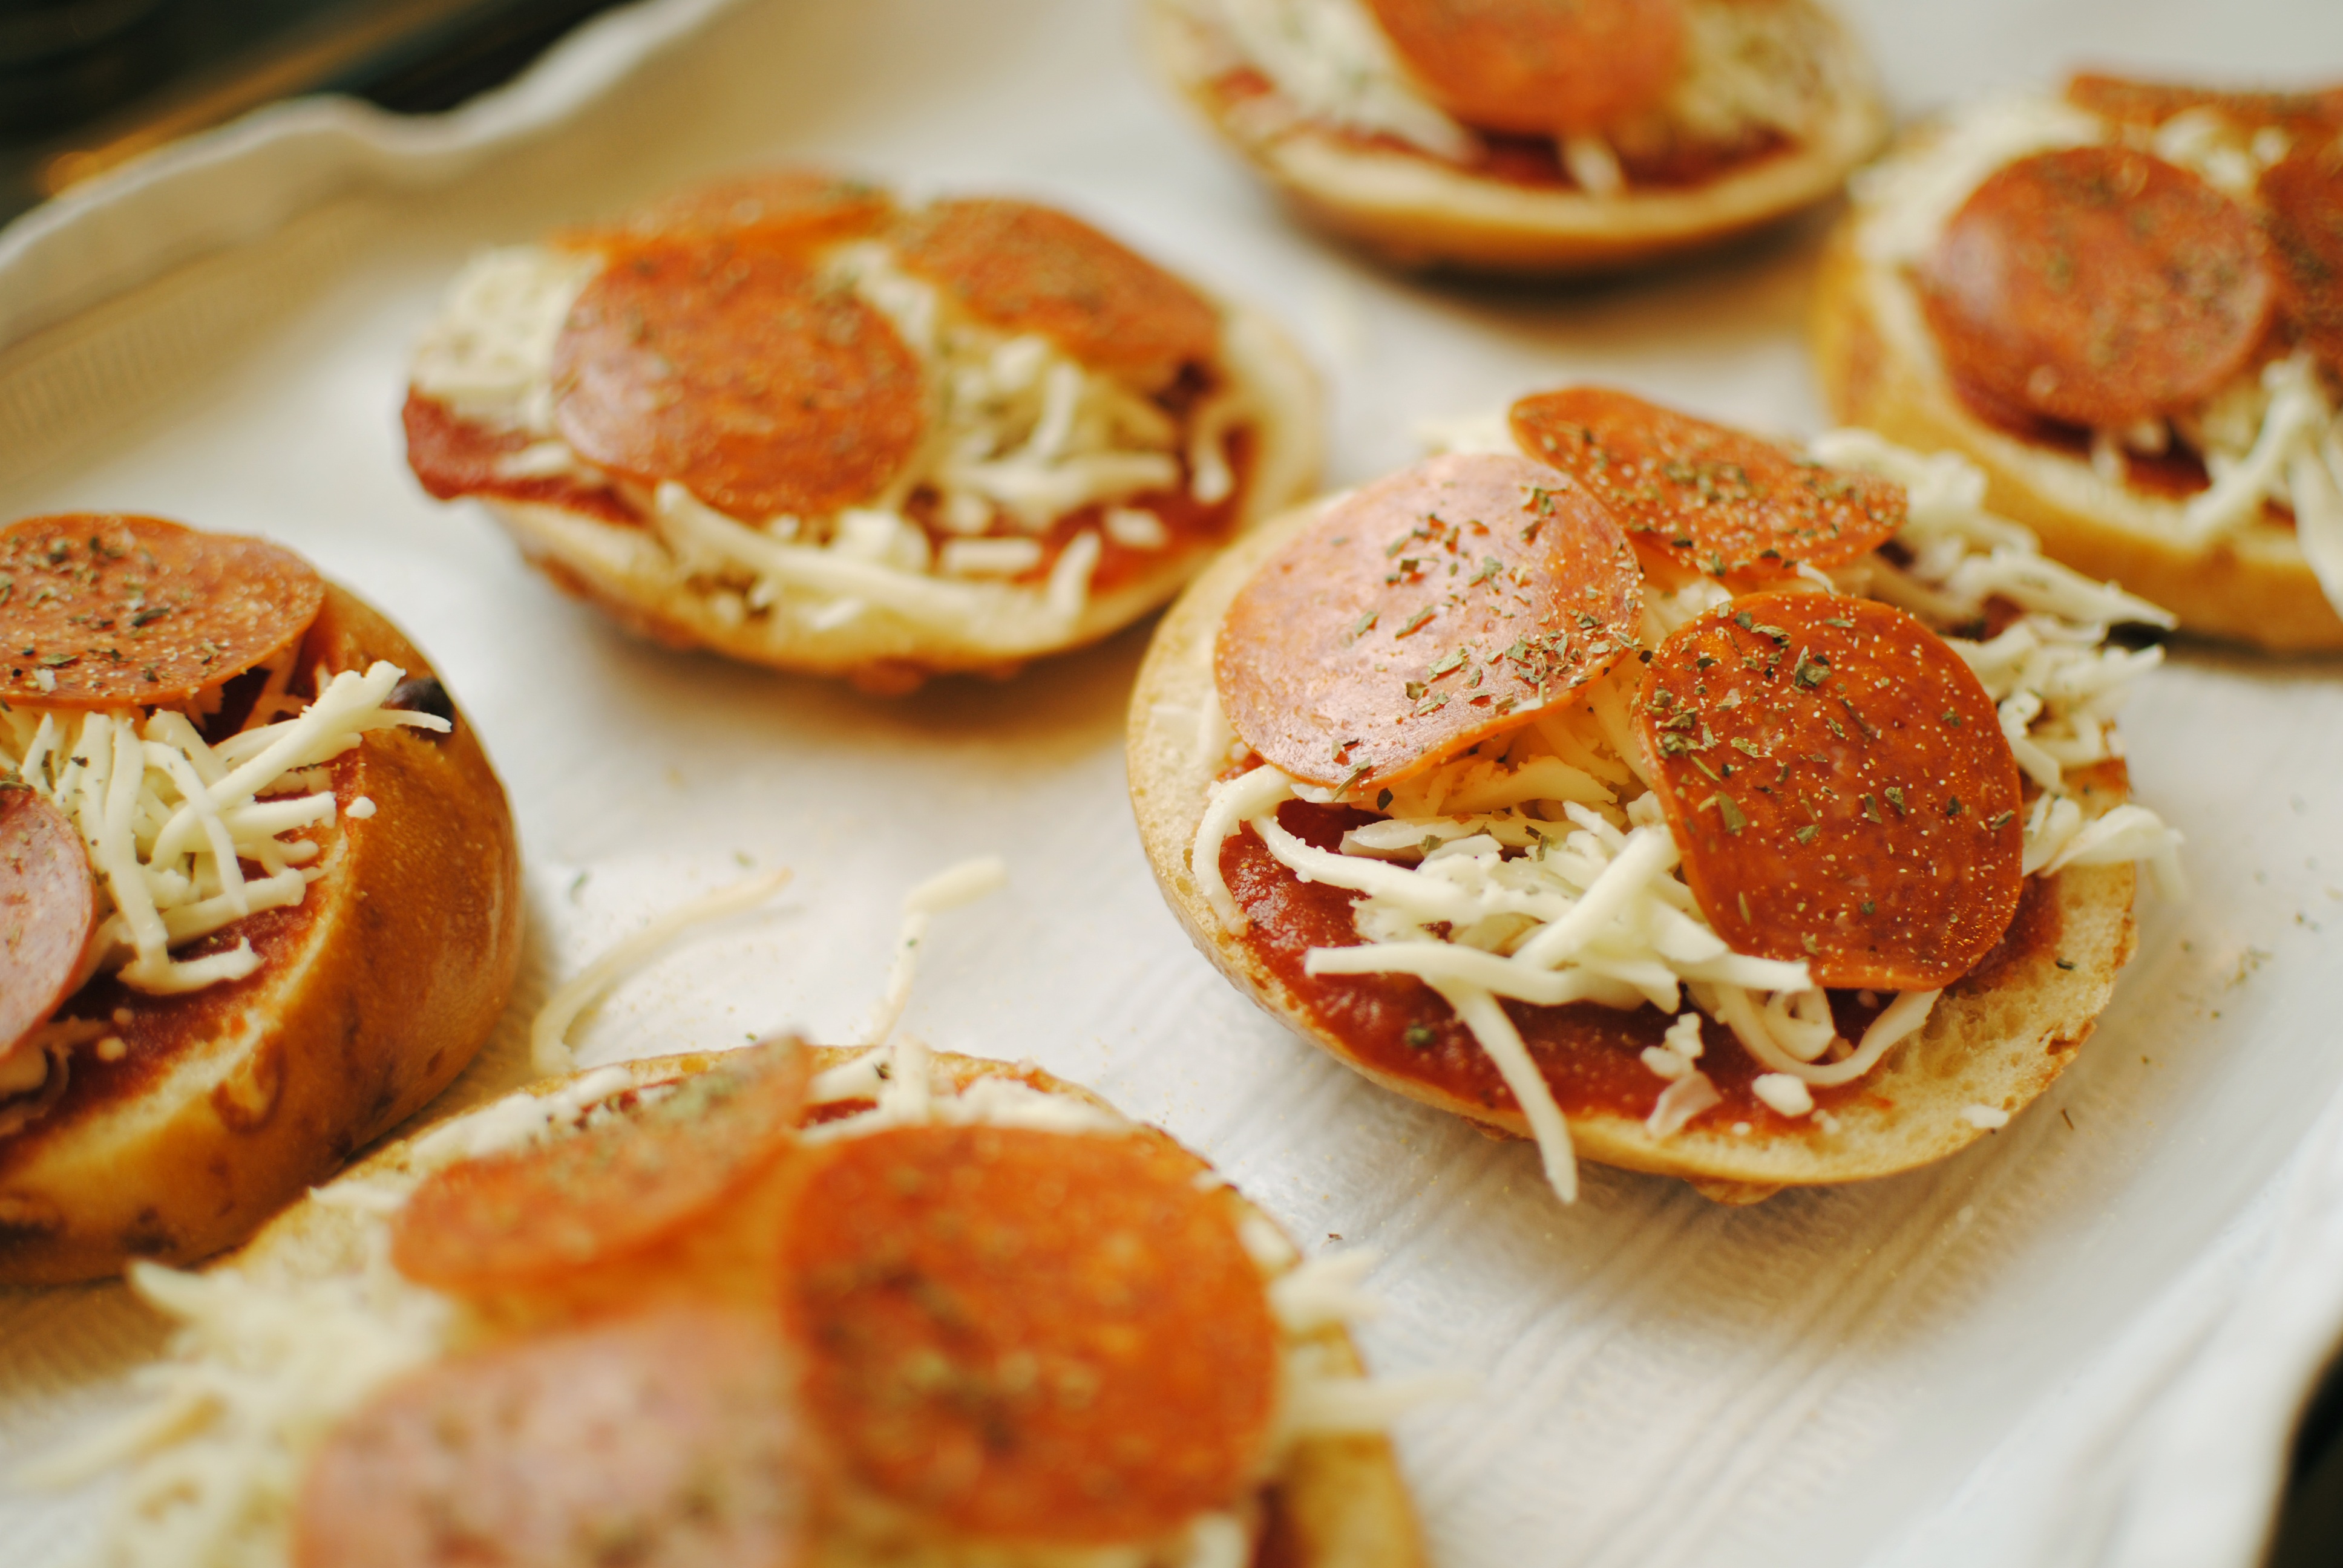
dish, meal, food, cooking, produce, vegetable, breakfast, meat, cuisine, homemade, pizza, dinner, bruschetta, hors d oeuvre, pizza bagel bites